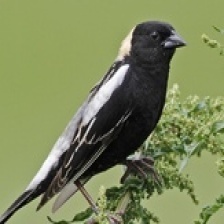
Species: BOBOLINK
Scientific name: DOLICHONYX ORYZIVORUS